Revanche (film)

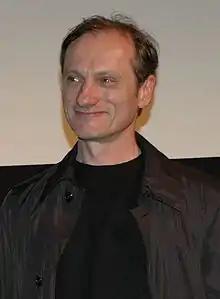
Götz Spielmann at the presentation of "Revanche" at the crossing Europe film festival in Linz, late April 2008

Production design was by Maria Gruber, who won the "Femina Film Prize" for it. Heinz Ebner was responsible for the sound. Film production was carried out entirely by the company Listo in Vienna.